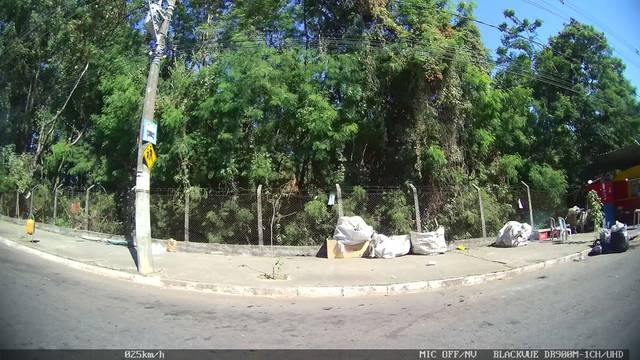
Region: Brazil
Coordinates: -19.942, -44.066